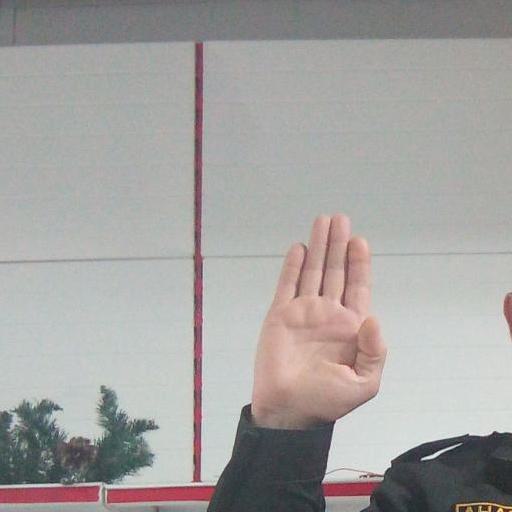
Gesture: stop